Dangerously in Love

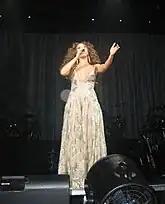
A woman sings on stage. She wears a long transparent dress while she holds her left arm open.

Before Beyoncé began recording for "Dangerously in Love", she selected the producers with whom she would collaborate. For two days, she held meetings with prospective producers from the West Coast across the East Coast, and had interviews with them. Beyoncé went to Miami to begin sessions with record producer Scott Storch, her first collaborator, and lived in a hotel in the following months. As she wanted to concentrate on the album, Beyoncé took her time to avoid pressure build-up, significantly different from the hasty productions of Destiny's Child's albums. Beyoncé felt that recording an album without her groupmates was "liberating and therapeutic", coming into the studio and freely expressing her ideas with her collaborators. The dependency she developed with Destiny's Child, however, meant it was harder "to be on [her] own creatively". As she wanted to grow as an artist, Beyoncé contacted other artists with a view to forming a collaborative partnership. When the collective finished writing several songs, she printed copies of each and sent them to prospective guest artists. She talked to them by phone for possible collaboration, eventually gaining their approval. Besides Jay-Z, Beyoncé was able to work with Jamaican artist Sean Paul and American rapper Missy Elliott, among others. In contrast, some artists sent copies of songs to Beyoncé, which were eventually produced. Beyoncé also worked with Elliott and Timbaland on a track titled "Wrapped Around Me", but it ultimately failed to appear on the album.